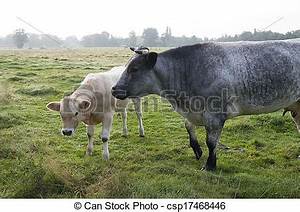
Label: mucca